Carlo Lodoli

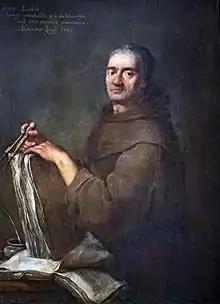
Portrait of Carlo Lodoli by Alessandro Longhi, 1760s

Carlo Lodoli (28 November 1690 – October 27, 1761) was an Italian architectural theorist, Franciscan priest, mathematician and teacher, whose work anticipated modernist notions of functionalism and truth to materials. He claimed that architectural forms and proportions should be derived from the abilities of the material being used. He is sometimes referred to as the Socrates of architecture since his own writings have been lost his theories are only known from the works of others. Together with architects and architectural theorists including Claude Perrault, Abbé Jean-Louis de Cordemoy, Abbé Marc-Antoine Laugier, Lodoli articulated a rational architecture which challenged the prevailing Baroque and Rococo styles.